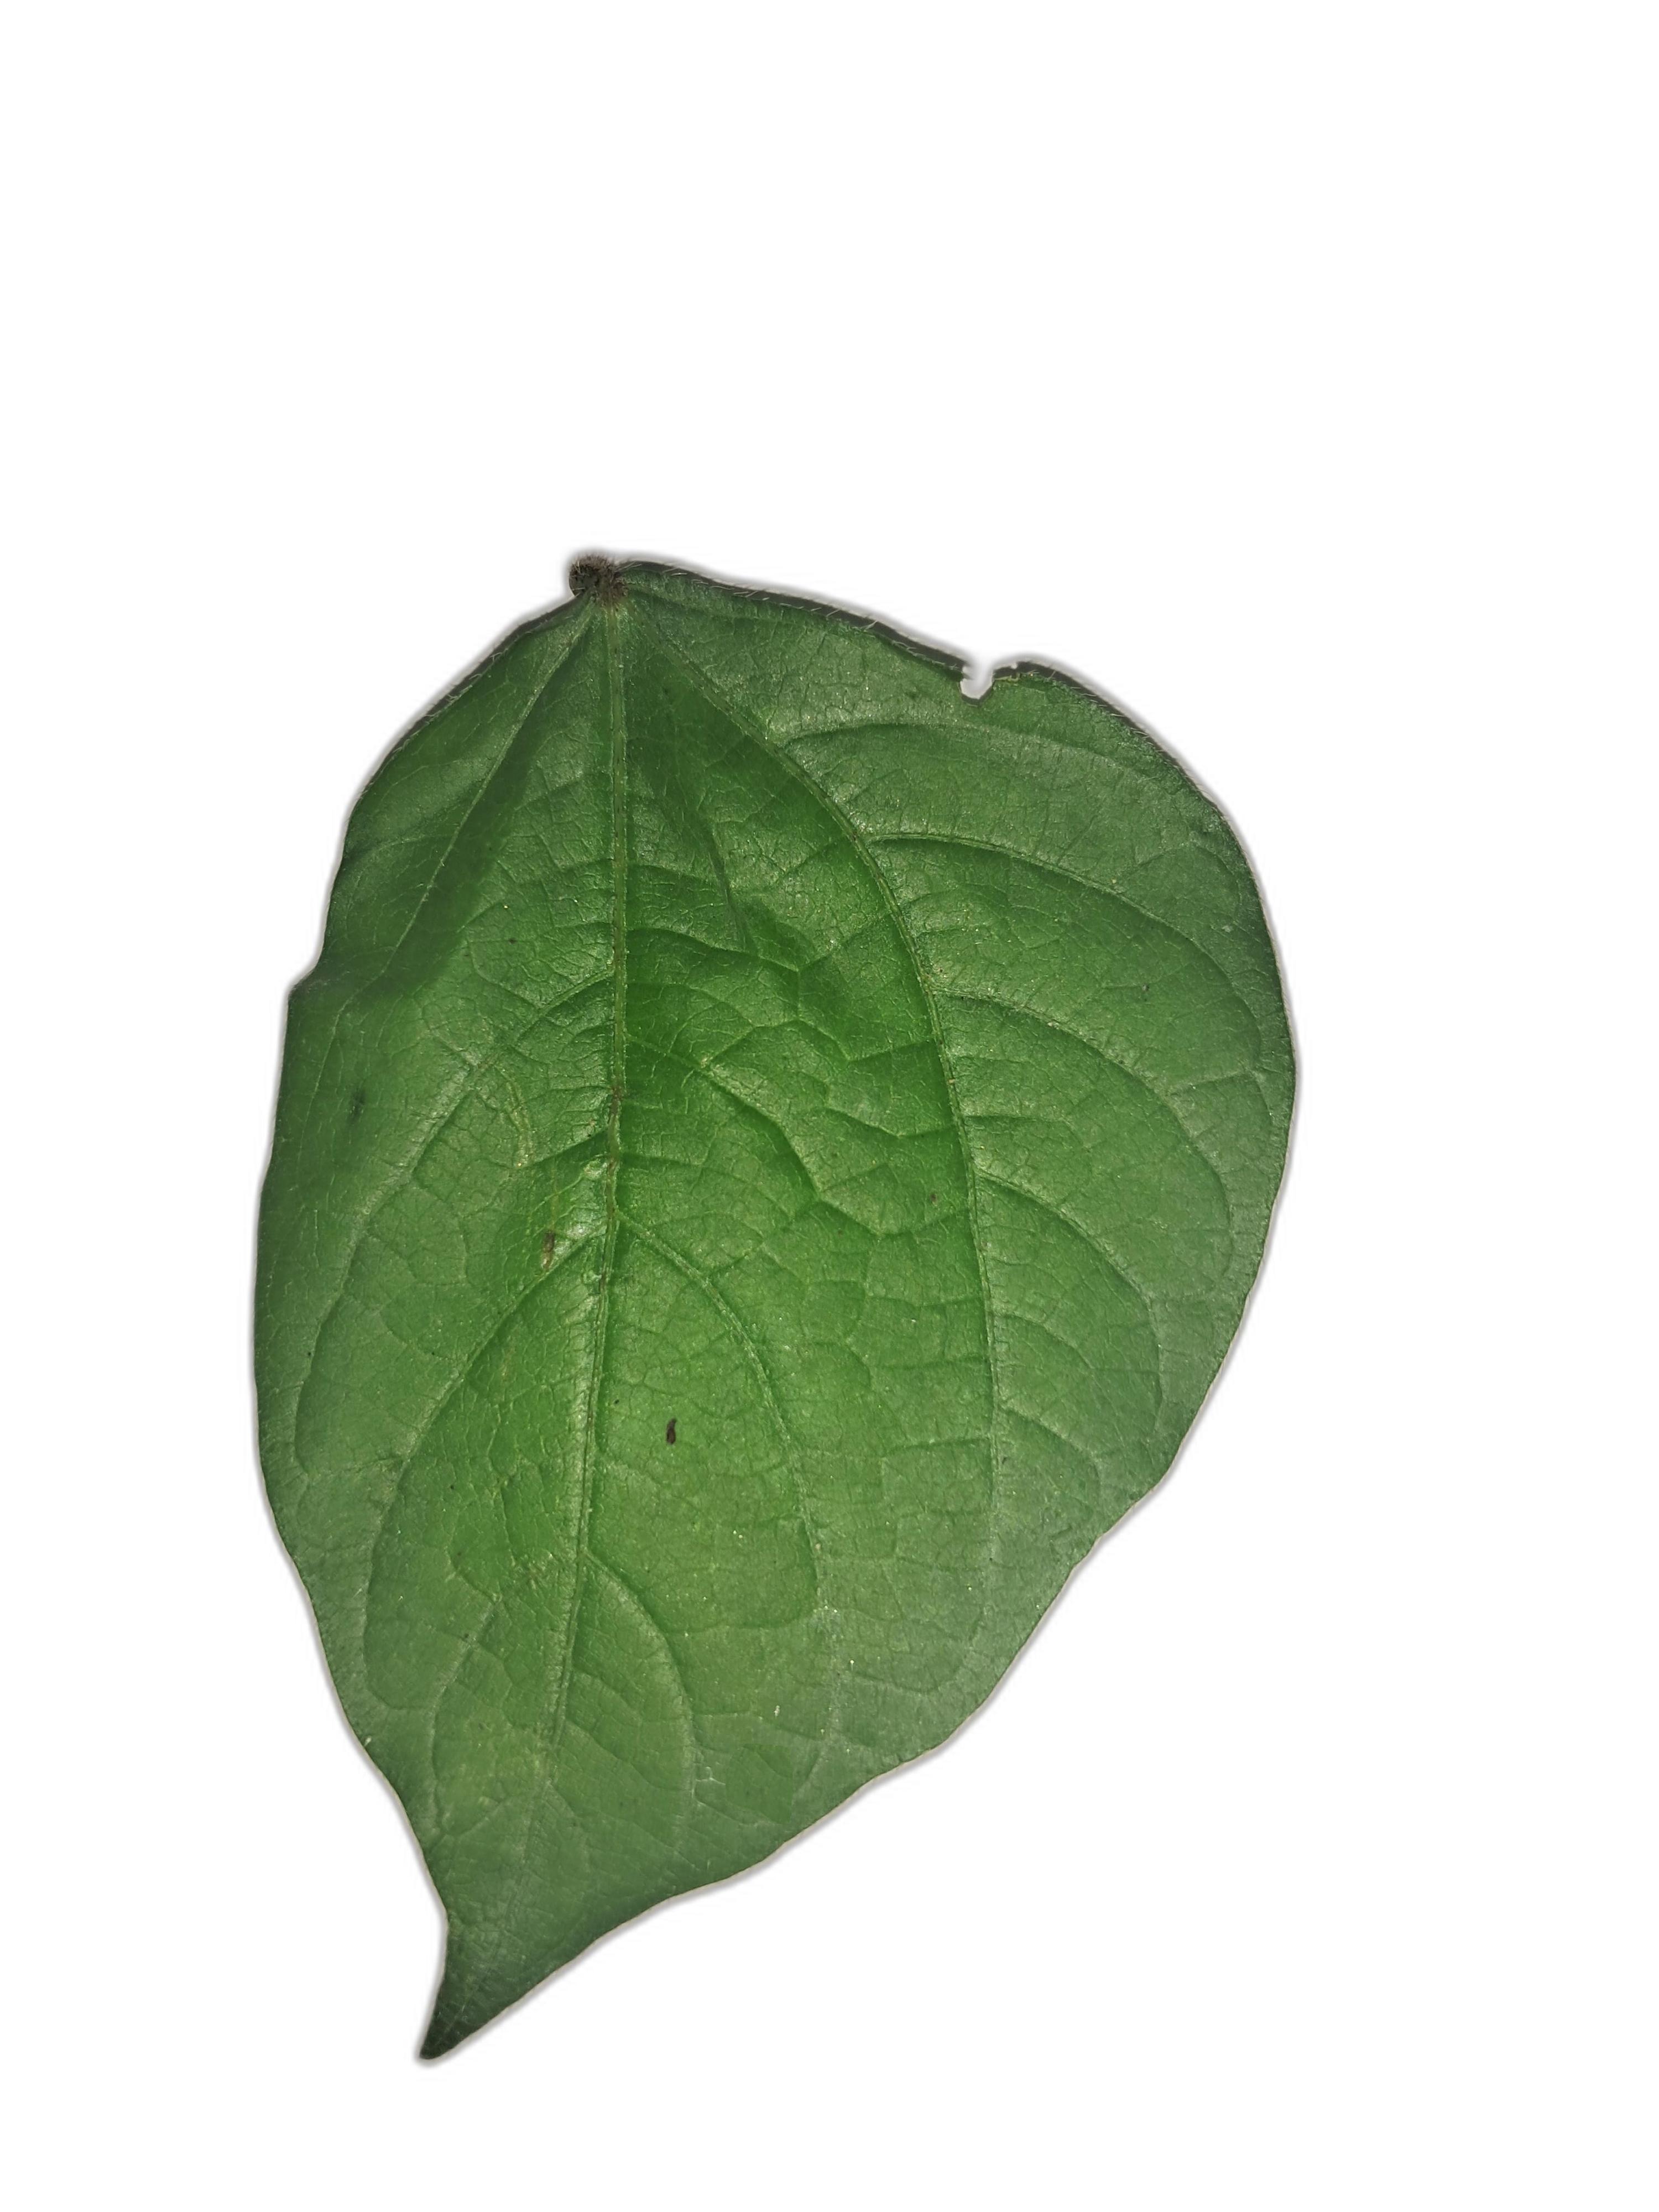
Label: Healthy